Southside, Dublin

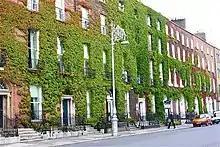
Georgian buildings on Merrion Square. Traditionally, these townhouses were the city homes of the aristocracy during the social season.

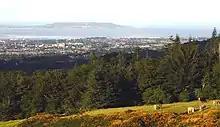
View of the southside, looking towards Howth

The Southside is the part of Dublin city that lies south of the River Liffey. It is an informal but commonly used term. In comparison to the city's Northside, it has historically been regarded as wealthier and more privileged, with several notable exceptions. Malahide, one of the wealthiest areas in Ireland, is on the Northside, for example, whereas low-income districts such as Jobstown and Sallynoggin are part of the Southside.